Korean drama

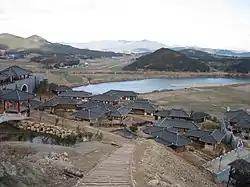
Yongin Daejanggeum Park, a filming site where historical dramas for Munhwa Broadcasting Corporation are produced

A single director usually leads Korean dramas, which are often written by a single screenwriter. This often leads to each drama having distinct directing and dialogue styles. This differs from American television series, which can rely on multiple directors and writers working together.